Berber languages

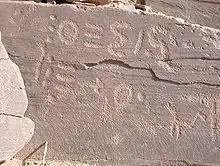

Berber languages are primarily oral languages without a major written component. The first example of writing in a language that was possibly related to Berber was a papyrus written by the Egyptians in Hieratic, transliterating a snake chant in Kehek. Historically, Berber languages were written with the Libyco-Berber script. Early uses of the script have been found on rock art and in various sepulchres; the oldest known variations of the script originating from around 600 BC. Usage of this script, in the form of Tifinagh, has continued into the present day among the Tuareg people. Following the spread of Islam, some Berber scholars also utilized the Arabic script. The Berber Latin alphabet was developed following the introduction of the Latin script in the nineteenth century by the West. The nineteenth century also saw the development of Neo-Tifinagh, an adaptation of Tuareg Tifinagh for use with other Berber languages.